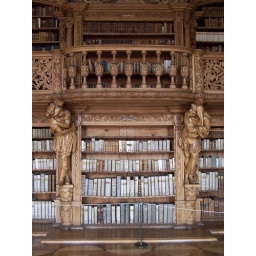
Wood carvings and books in library